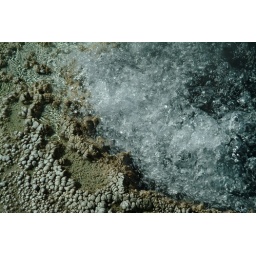
Both water &amp;amp; ground bubble in the Upper Geyser Basin - Yellowstone National Park - June 2007